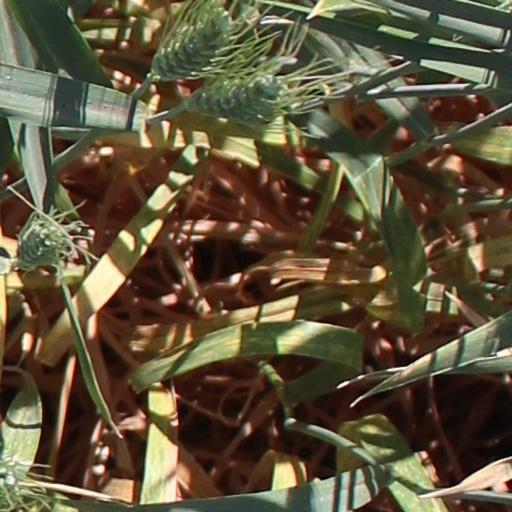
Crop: wheat